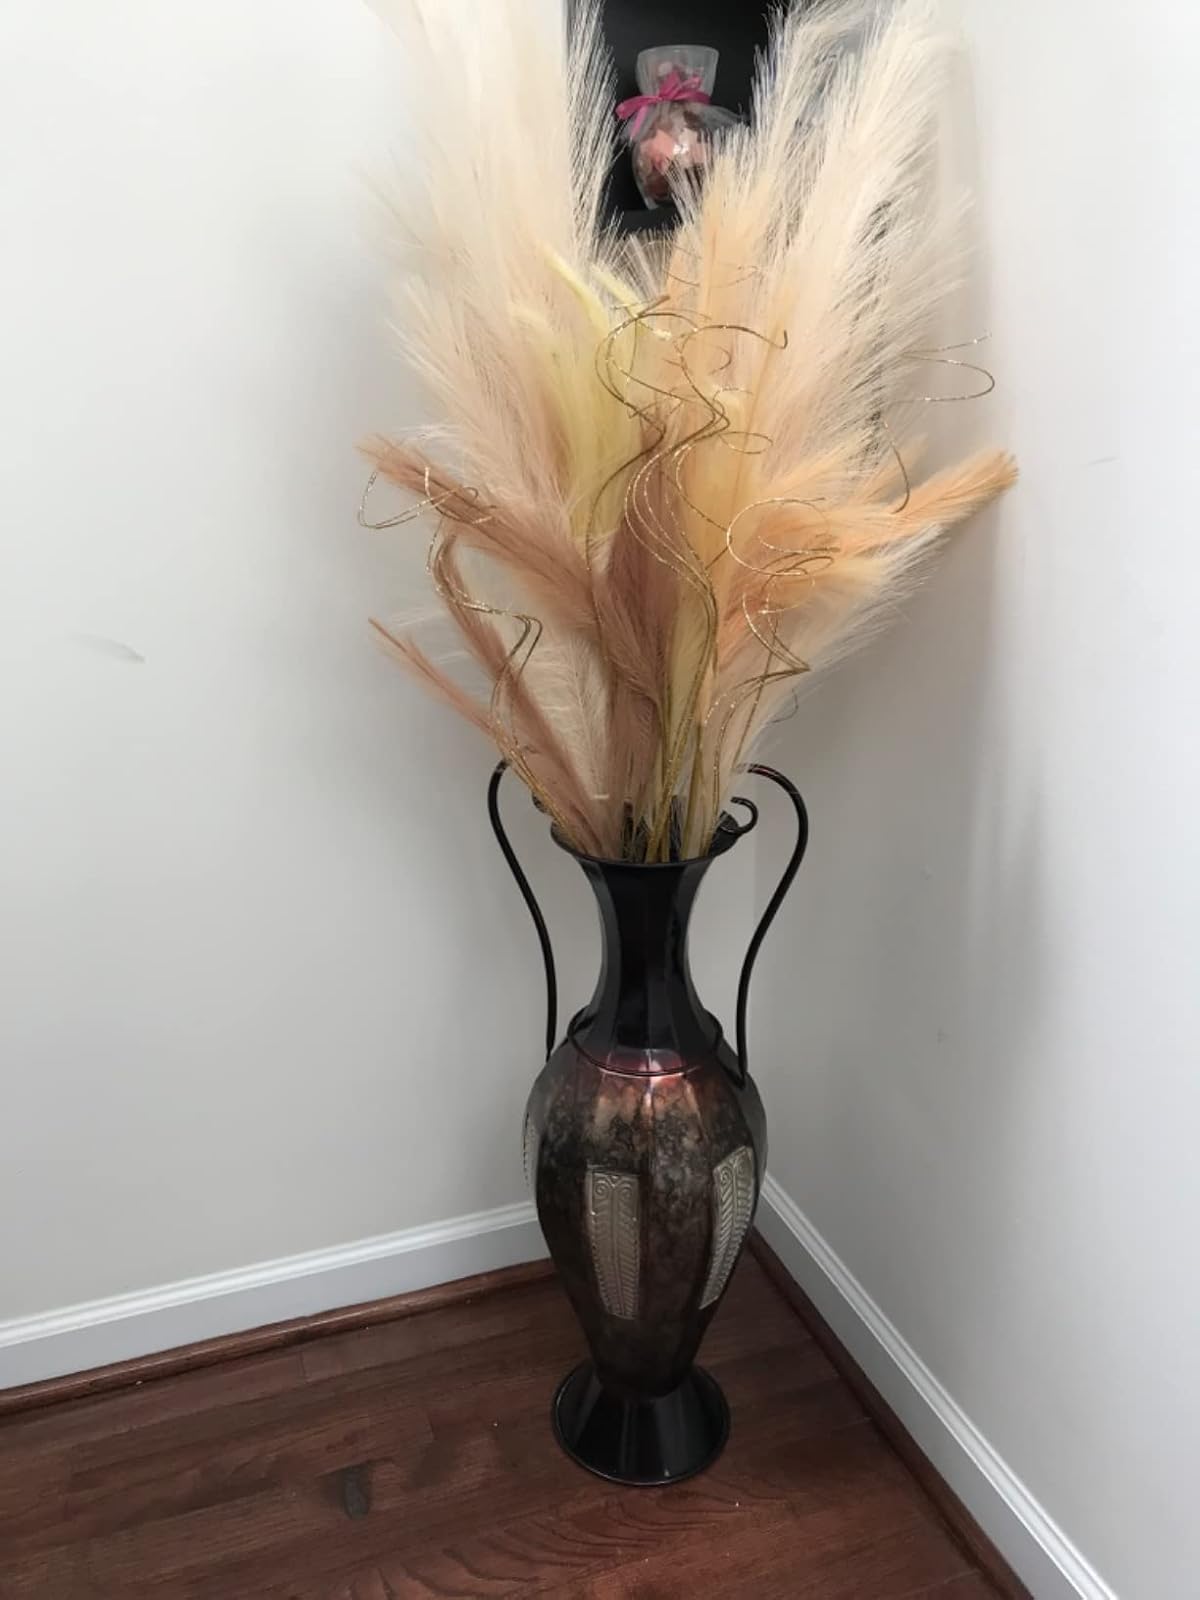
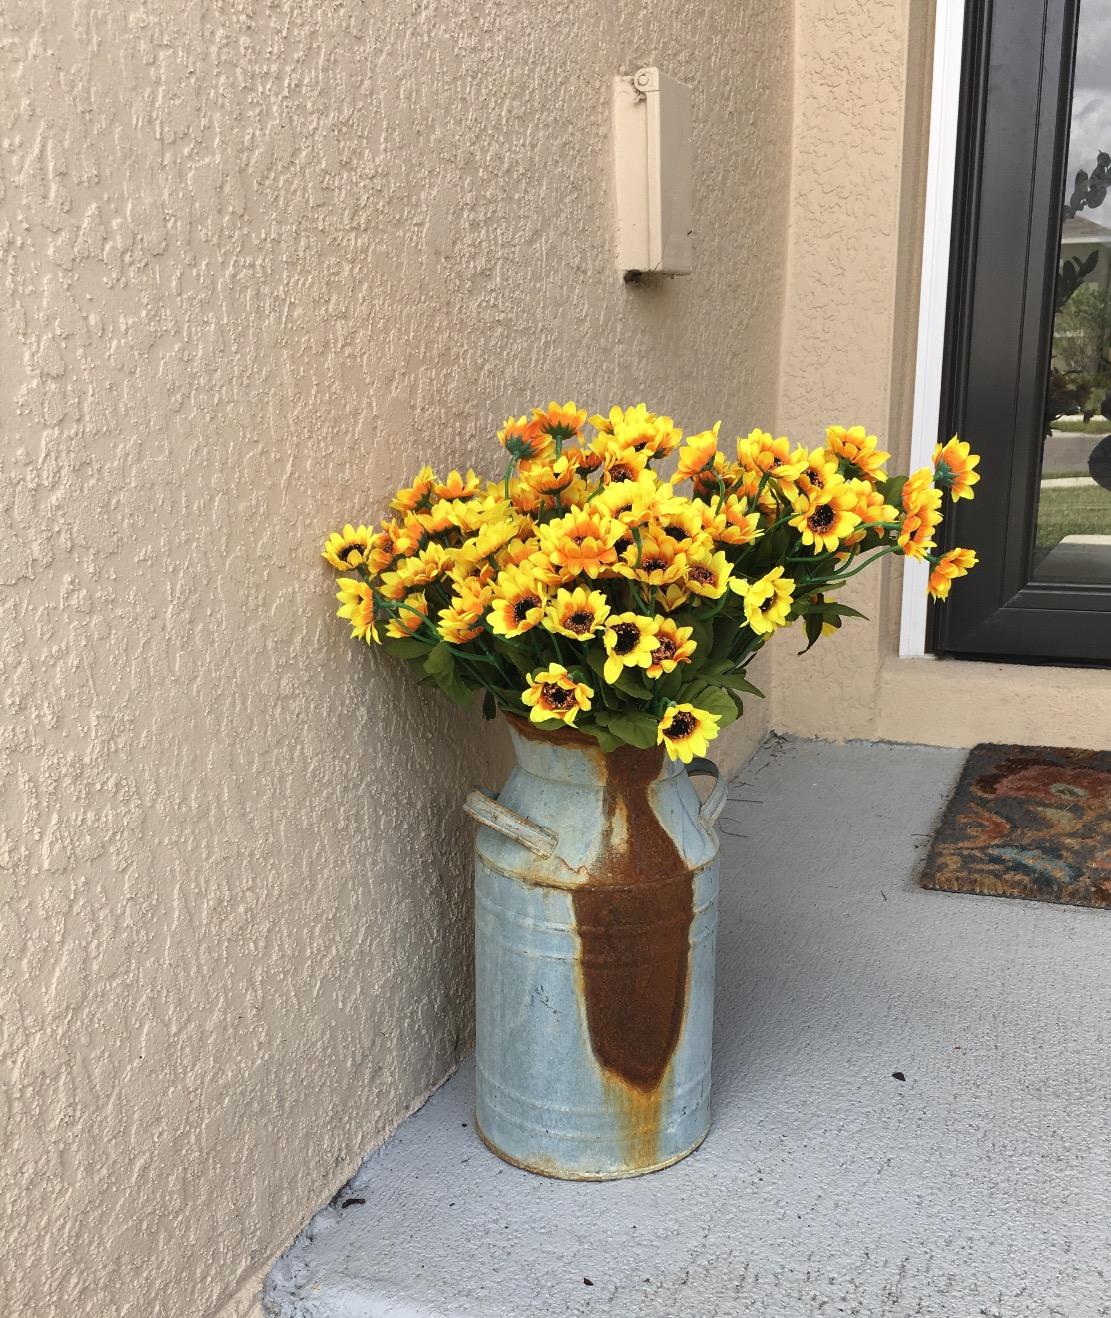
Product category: vase
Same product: no